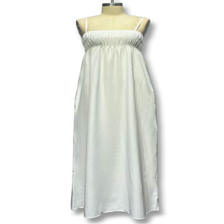
Label: Model